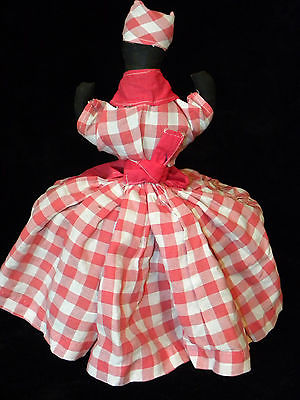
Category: toaster